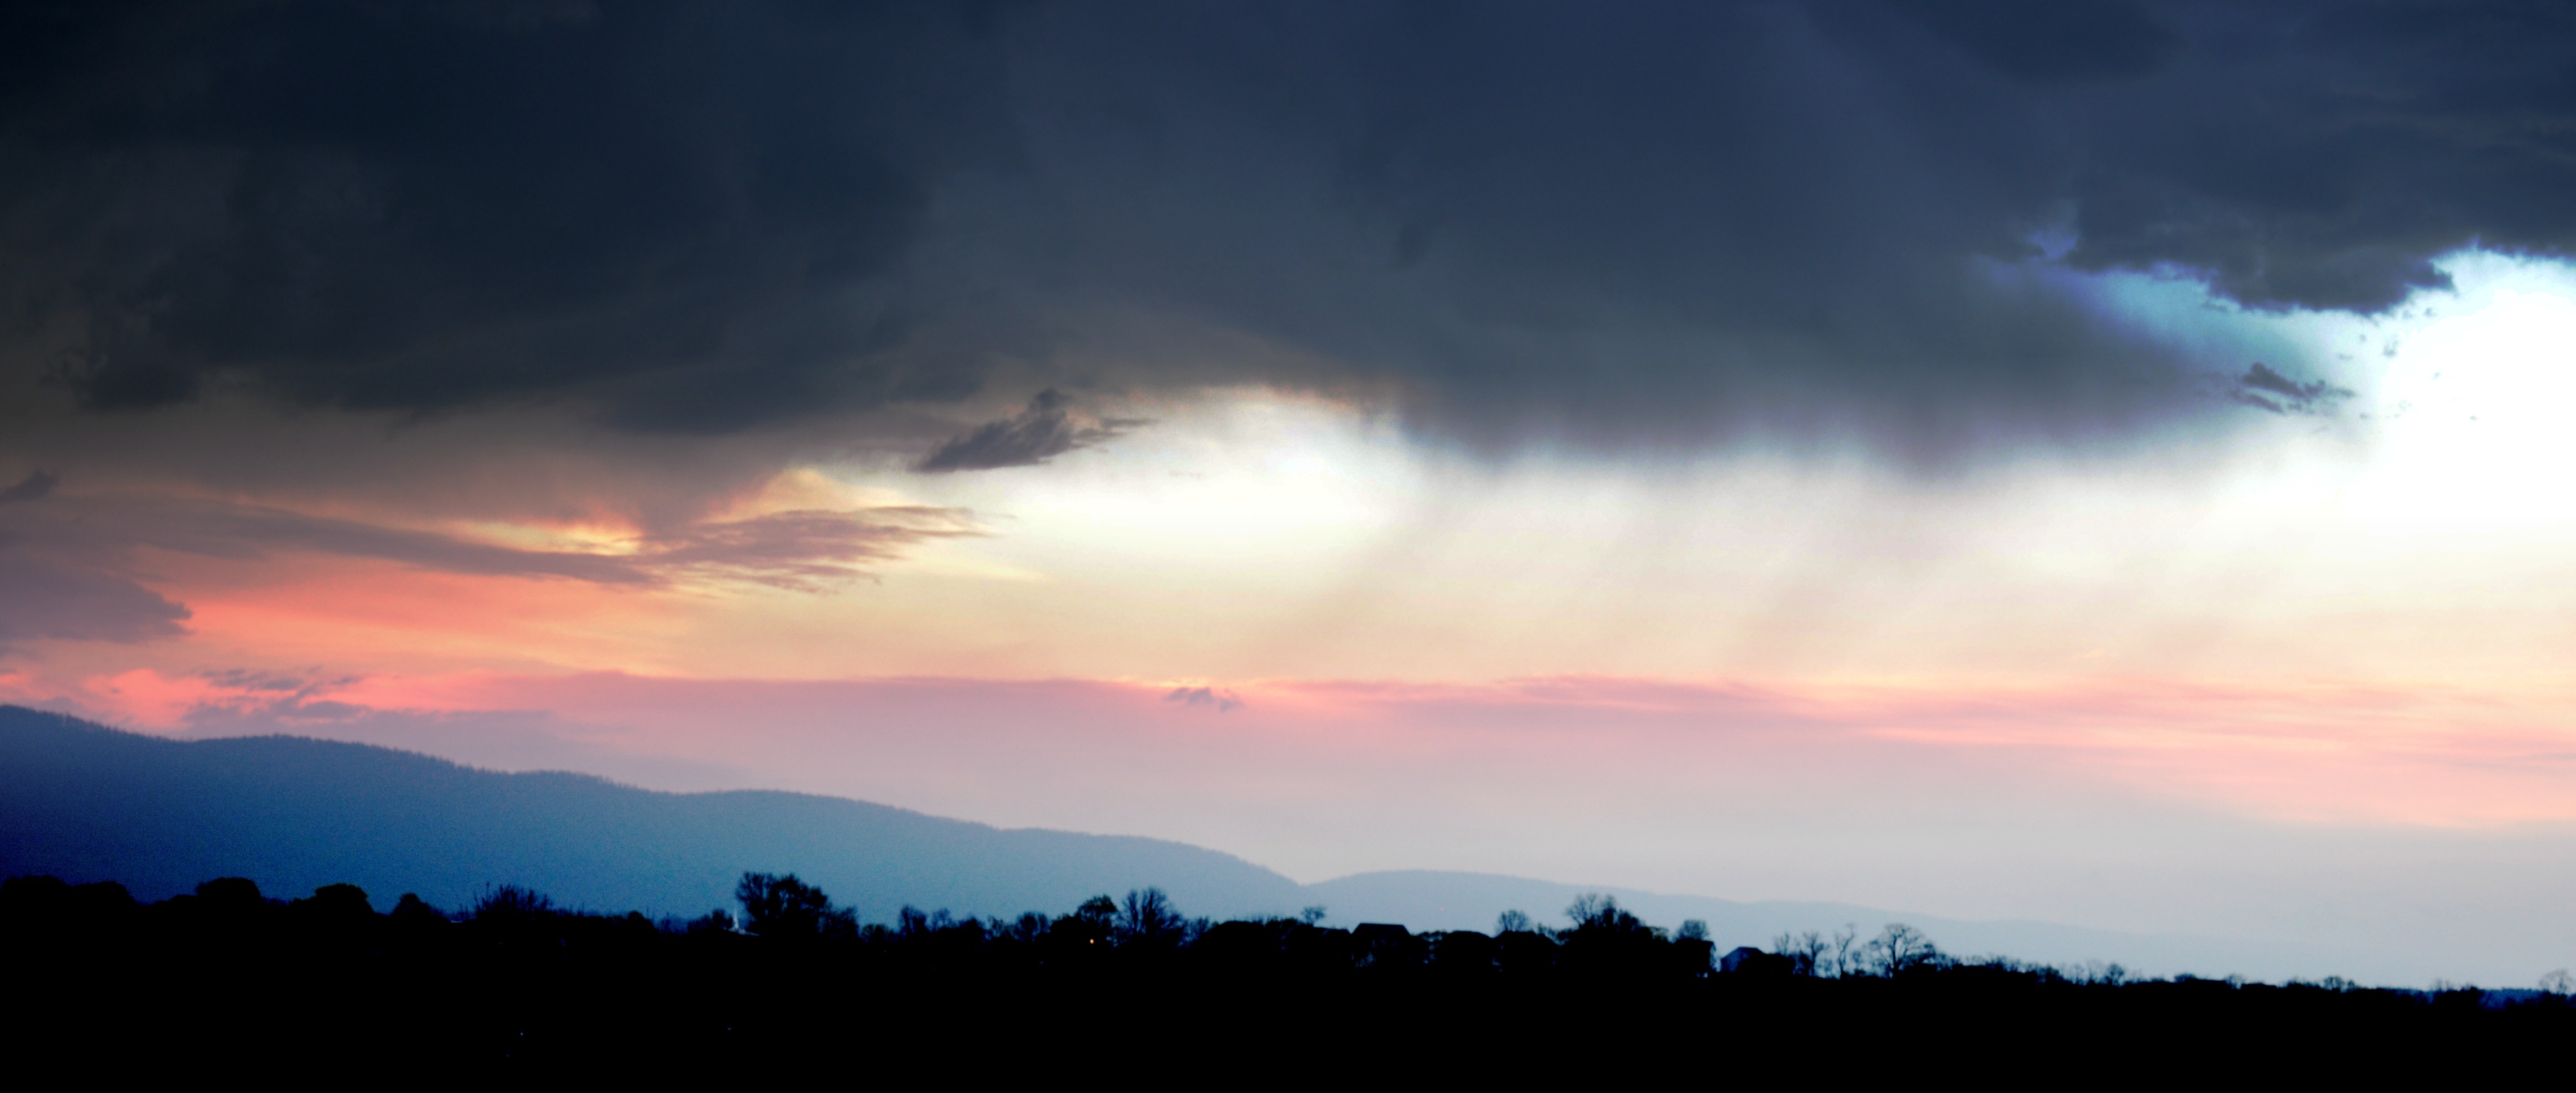
cloud, sky, sunrise, sunset, dawn, atmosphere, dusk, weather, cumulus, afterglow, red sky at morning